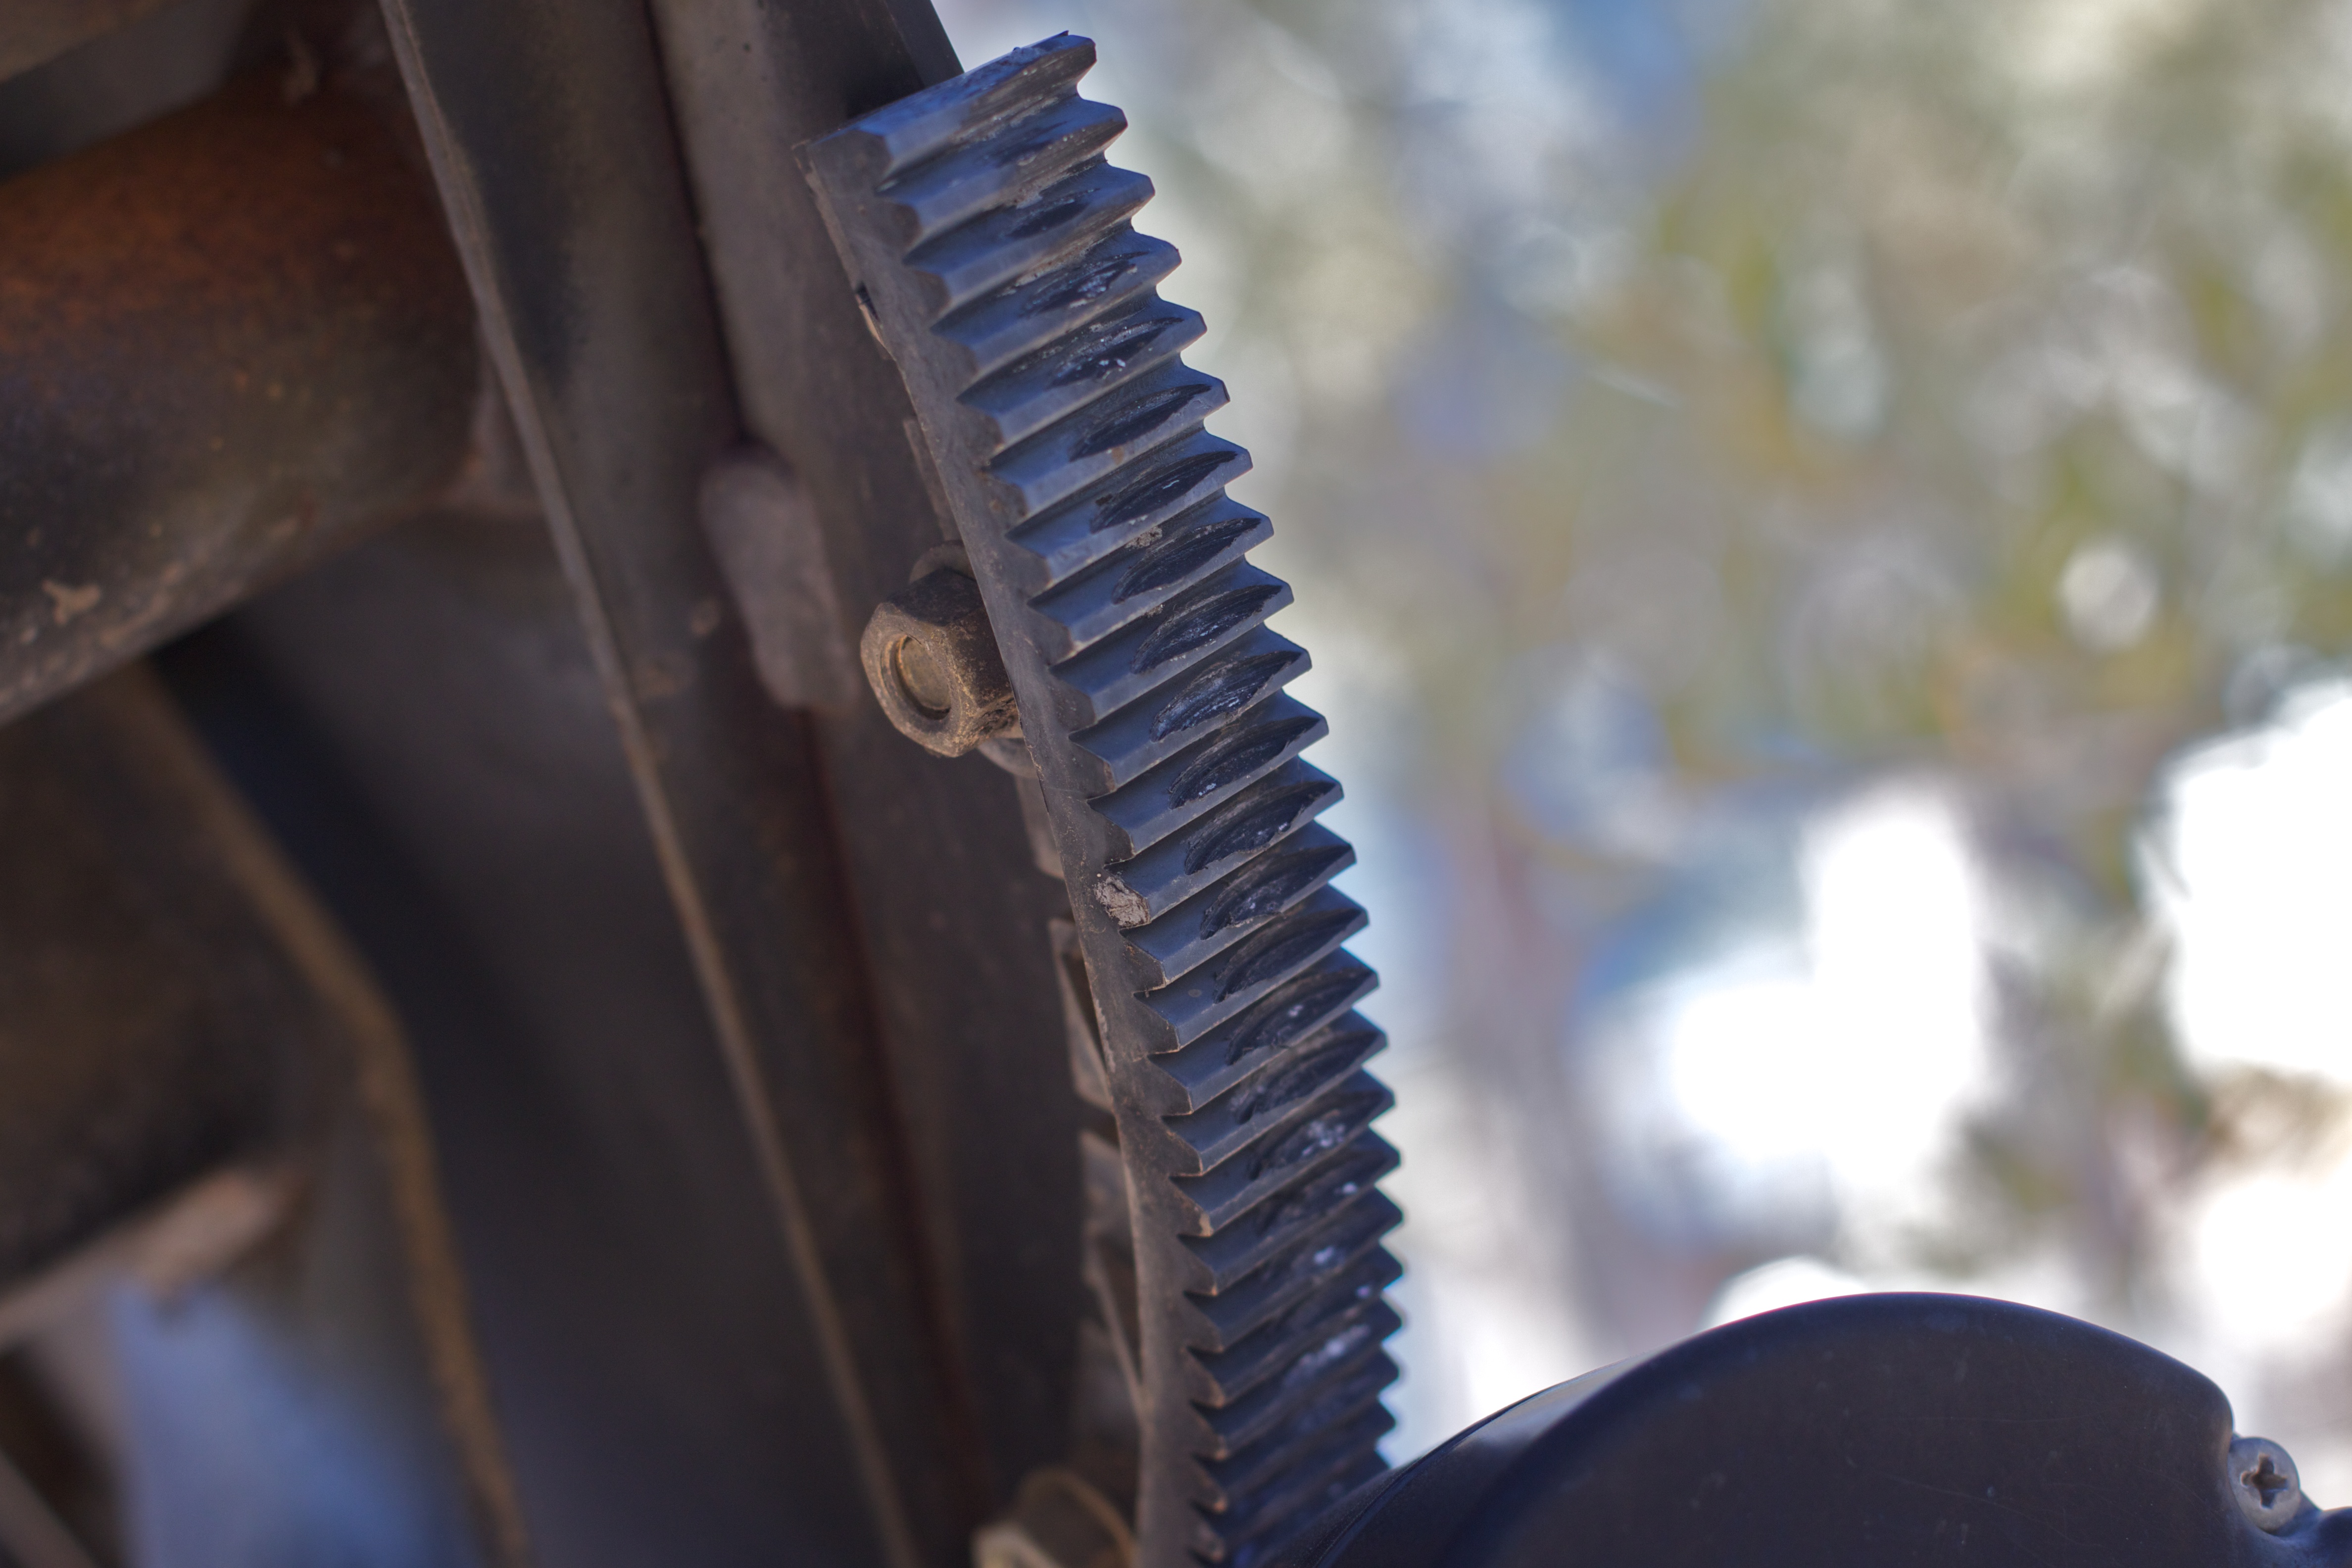
wheel, vehicle, color, blue, tire, close up, macro photography